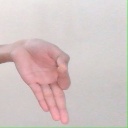
अक्षर: ज्ञ